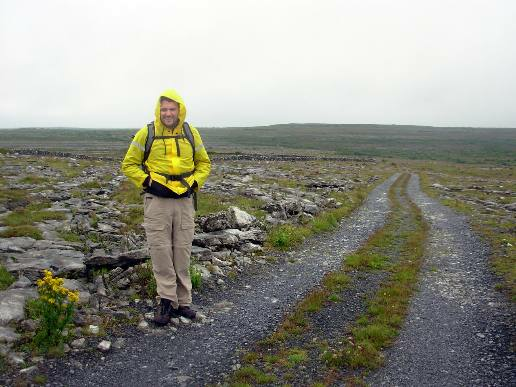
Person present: Yes